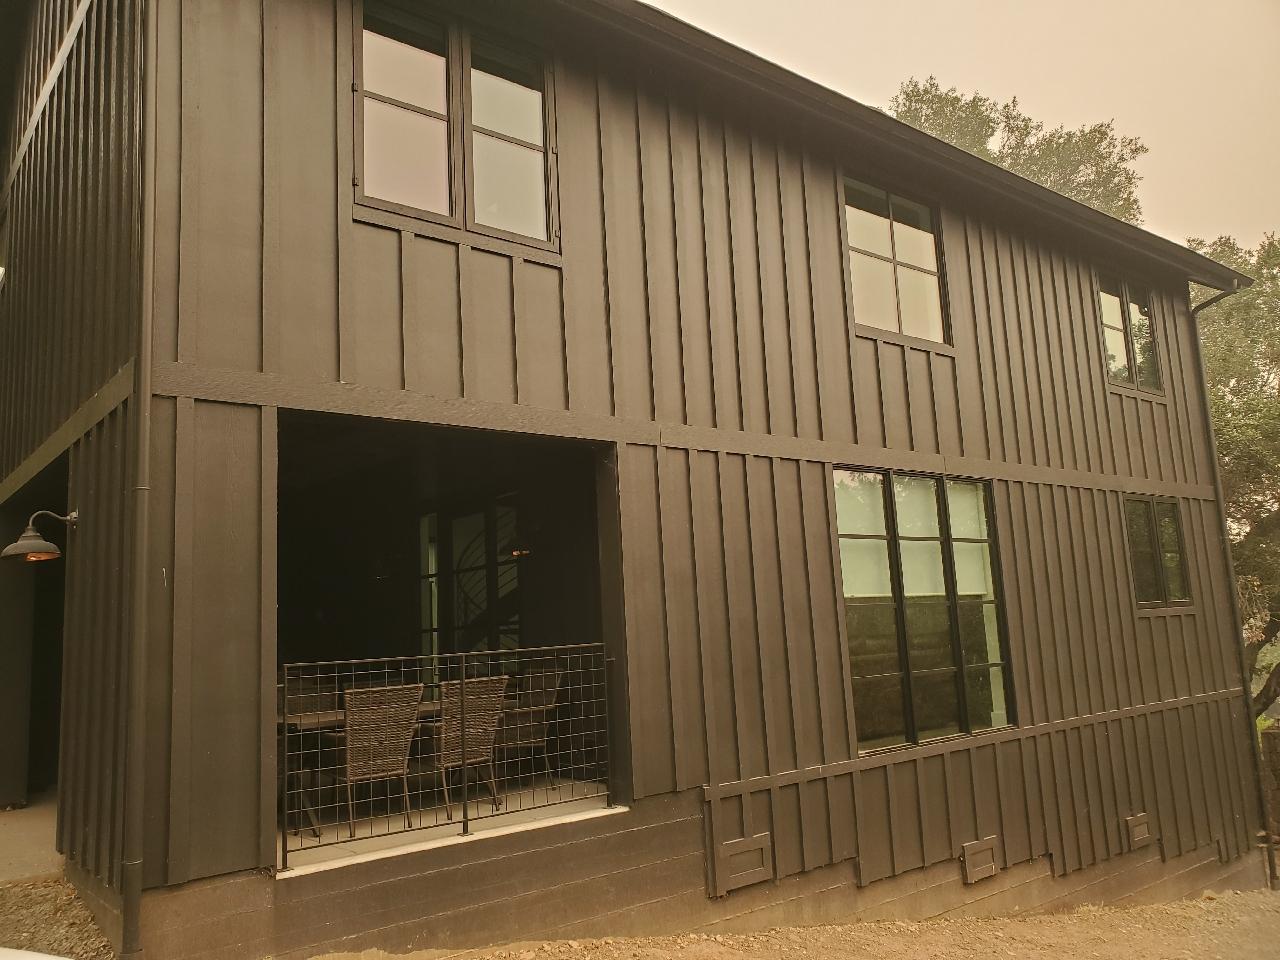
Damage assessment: no_damage